Republican reactions to Donald Trump's claims of 2020 election fraud

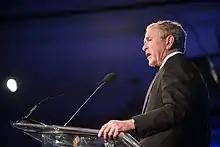
George W. Bush: "(...) this election was fundamentally fair, its integrity will be upheld, and its outcome is clear."

On November 8, former president George W. Bush (2001–2009), the previous Republican president, congratulated President-elect Joe Biden and Vice President-elect Kamala Harris by phone, and said in a statement: "The American people can have confidence that this election was fundamentally fair, its integrity will be upheld, and its outcome is clear." He further stated: "The President-elect reiterated that while he ran as a Democrat, he will govern for all Americans. I offered him the same thing I offered presidents Trump and Obama: my prayers for his success, and my pledge to help in any way I can." While congratulating Trump "on a hard-fought campaign" and saying he "has the right to request recounts and pursue legal challenges," Bush stated the election's outcome was clearly in Biden's favor. According to "Forbes", "most Trump allies and congressional Republicans" had by then either stayed silent or explicitly refused to congratulate Biden and Harris, but the number of Republicans who did was growing. After Bush's declaration, Trump ally Chris Christie stepped up the pressure on Trump to provide evidence of electoral fraud if he wanted Republicans to support his cause: "If your basis for not conceding is [because] there was voter fraud, then show us. Because if you don't show us, we can't do this. We can't back you blindly without evidence." CNN claimed two sources had said Trump's son-in-law and Director of the Office of American Innovation Jared Kushner had urged the President to accept the loss, while a third, separate source alleged that First Lady Melania Trump had tried to convince her husband as well. Roy Blunt repeated his earlier statement that Trump had been making baseless claims and that "it's time for the president's lawyers to present the facts," but when asked by ABC's George Stephanopoulos, he refused to acknowledge for the time being that Biden had won; Pat Toomey took a similar but softer stance. Kristi Noem, on the other hand, pushed the narrative of widespread fraud, but was unable to present evidence when pressed by Stephanopoulos.